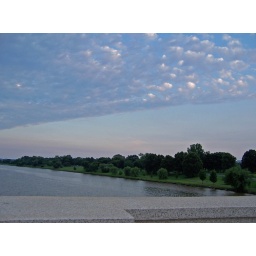
I was walking back across the bridge from Arlington when I saw these beautiful clouds hovering over the Potomac river.